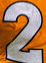
Number: 2